Virginia-class submarine

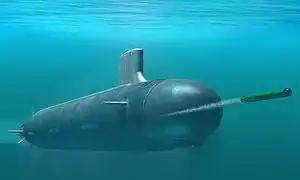
Rendering of a "Virginia"-class attack submarine

The class was developed under the codename Centurion, later renamed New SSN (NSSN). The "Centurion Study" was initiated in February 1991. The "Virginia"-class submarine was the first US Navy warship with its development coordinated using such 3D visualization technology as CATIA, which comprises computer-aided engineering (CAE), computer-aided design (CAD), computer-aided manufacturing (CAM), and product lifecycle management (PLM). Design problems for Electric Boat—and maintenance problems for the Navy—ensued nonetheless.